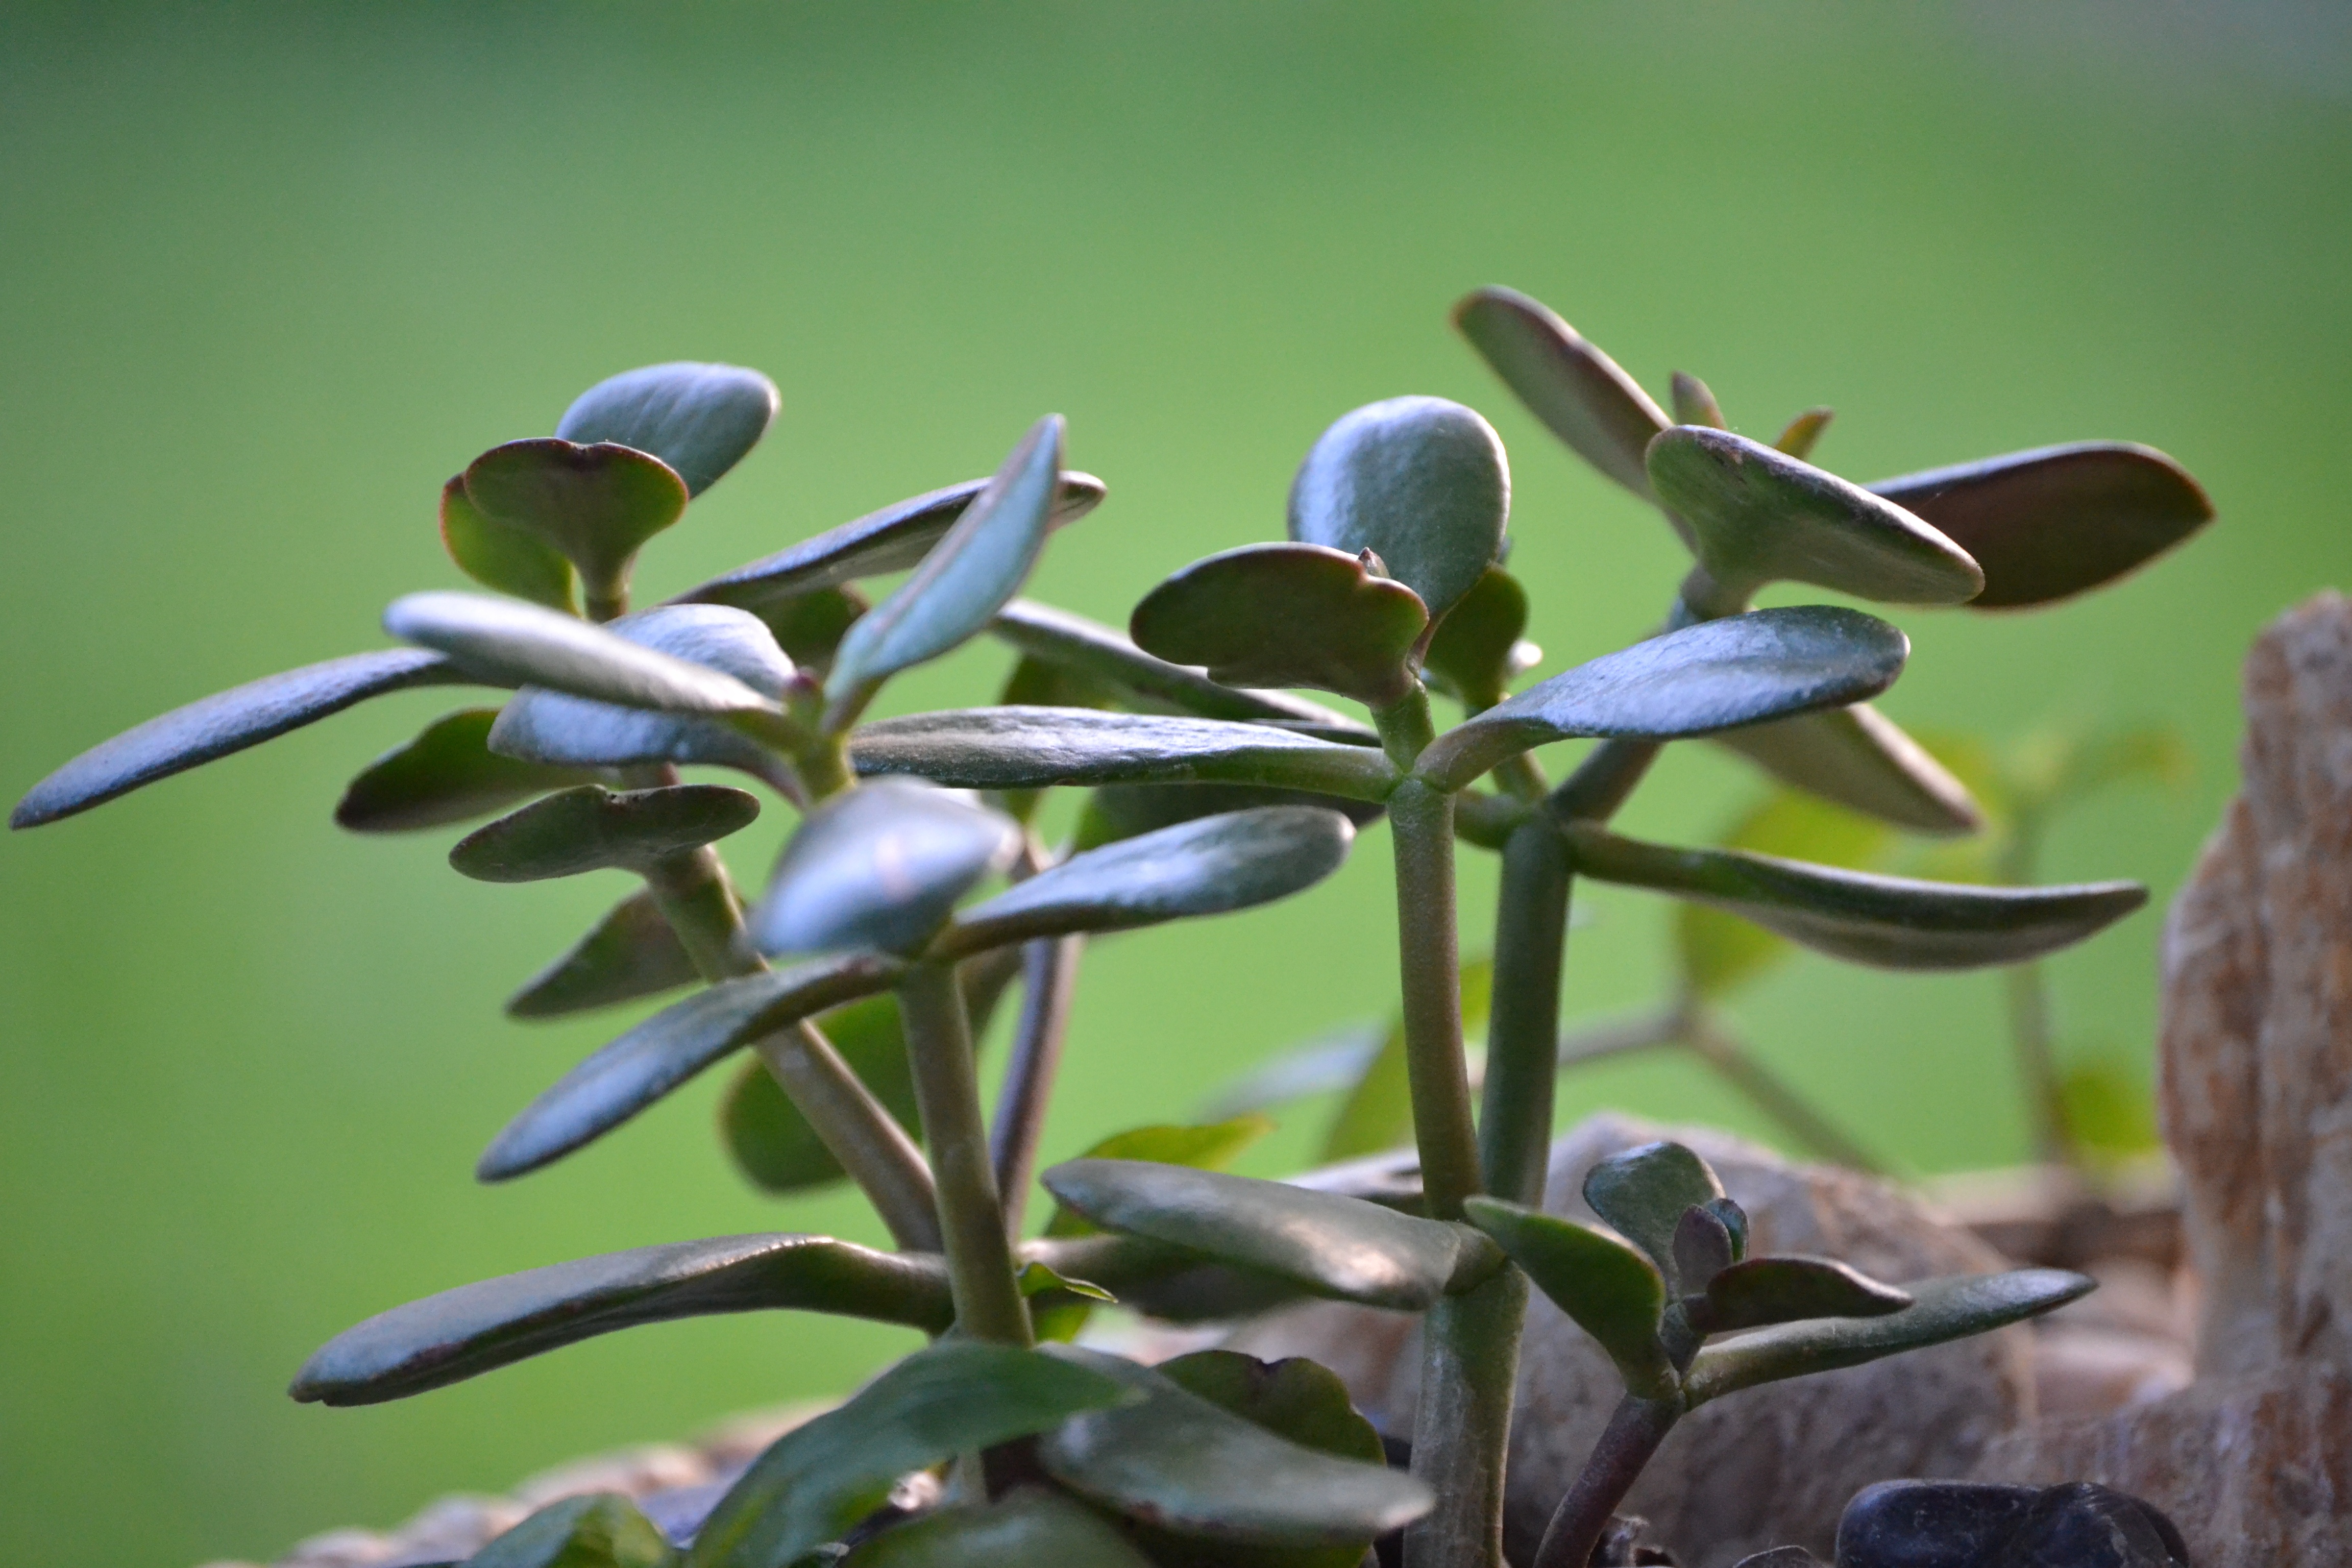
nature, branch, cactus, plant, leaf, flower, foliage, green, herb, produce, grow, natural, botany, succulent, garden, closeup, flora, botanical, wildflower, gardening, shrub, growing, beautiful, sedum, macro photography, flowering plant, land plant